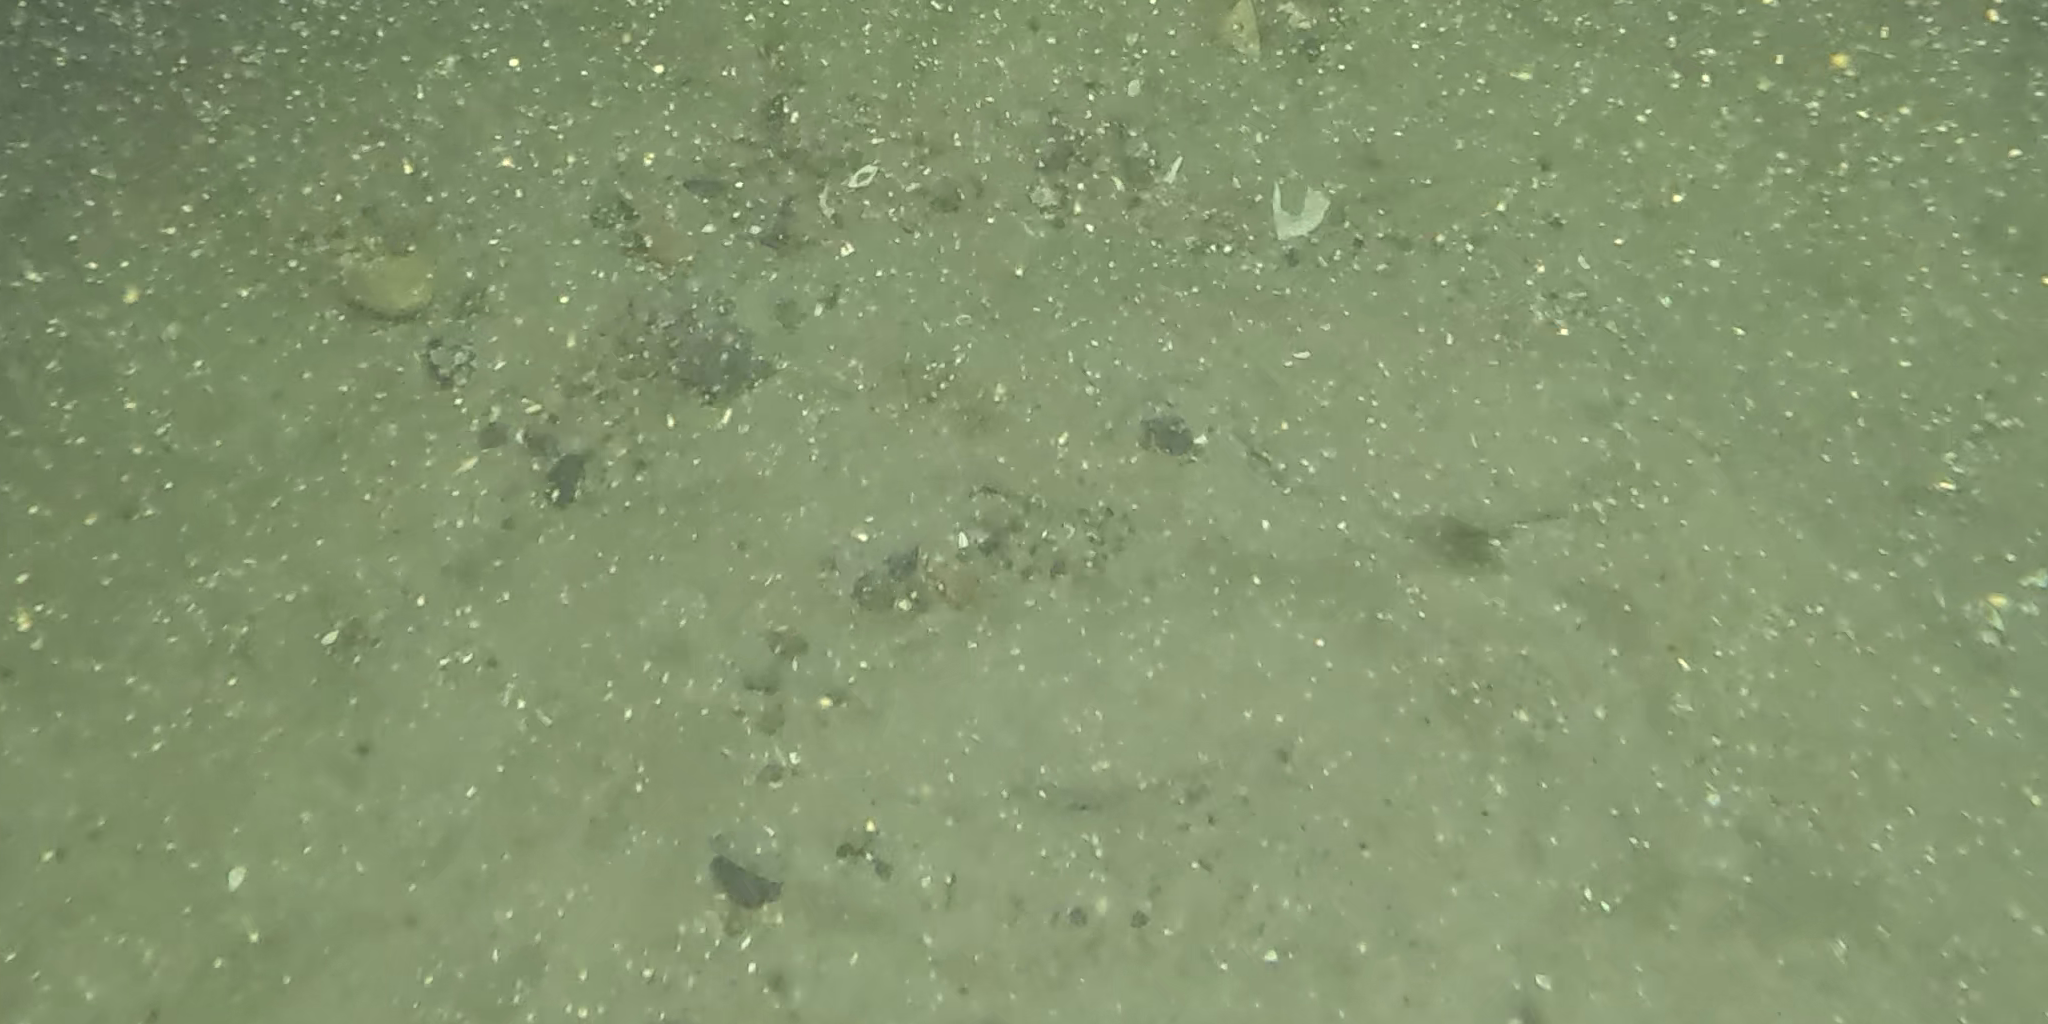
Seabed habitat: sand